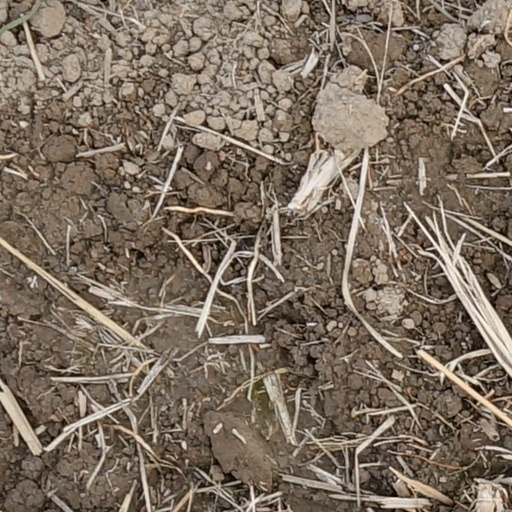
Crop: wheat